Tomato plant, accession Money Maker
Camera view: horizontal (90 deg, fisheye); turntable rotation: 60 degrees
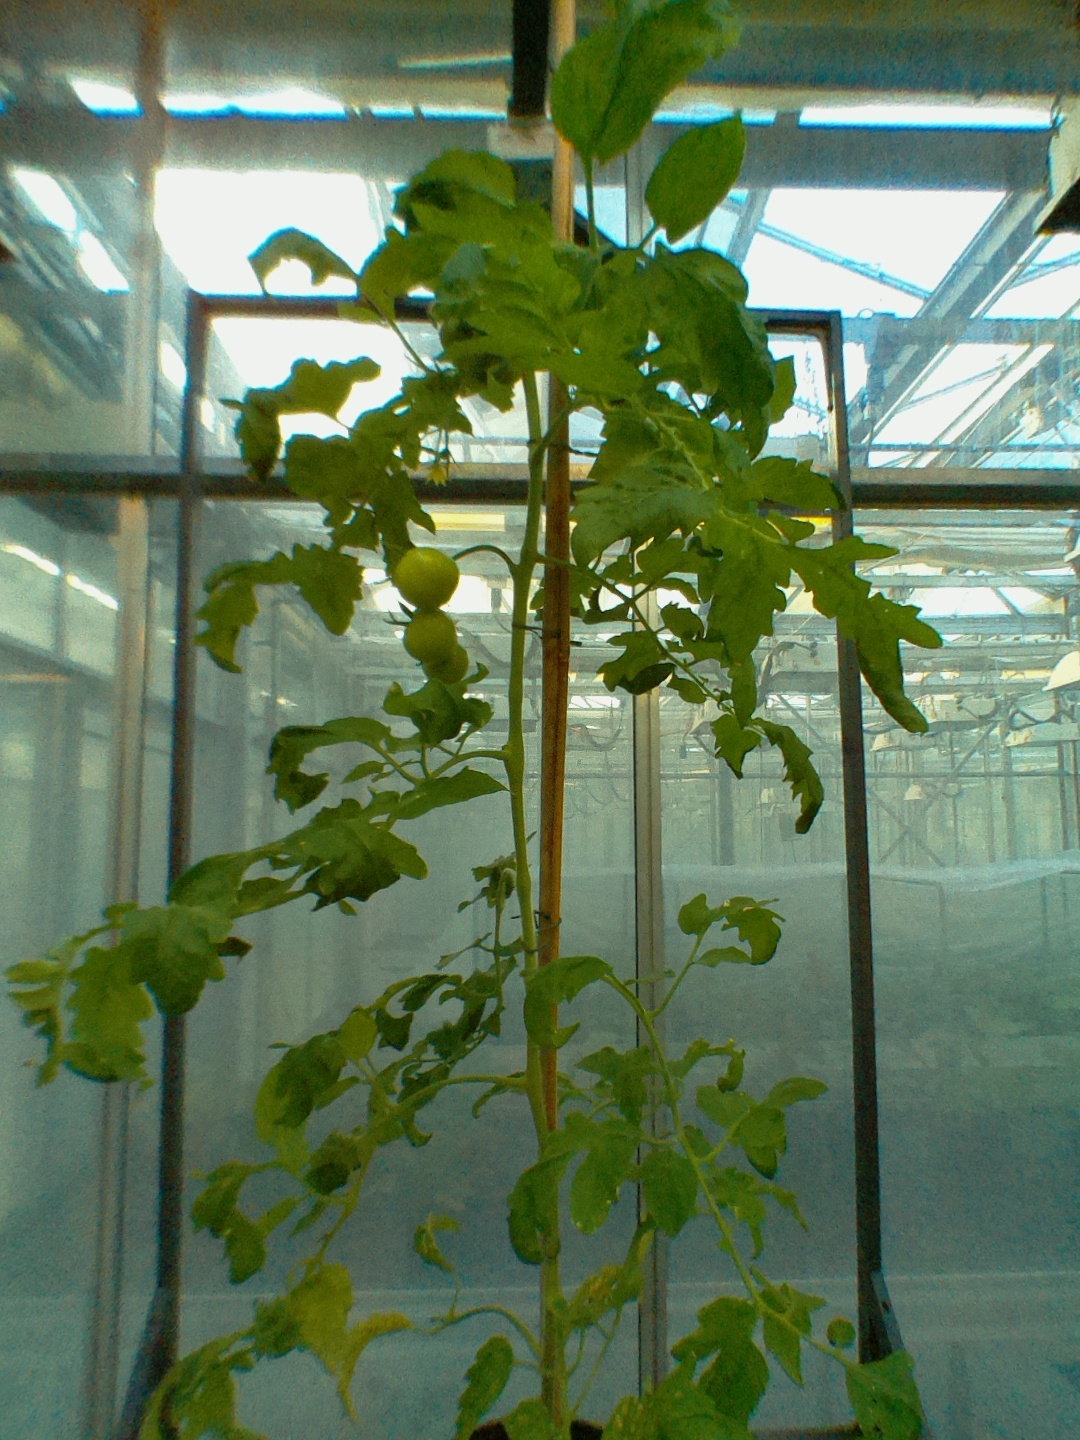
BBCH growth stage 74: 40%-50% of final fruit size